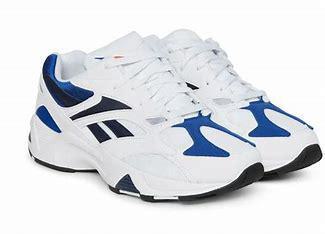
Brand: Reebok
Model: Aztrek 96